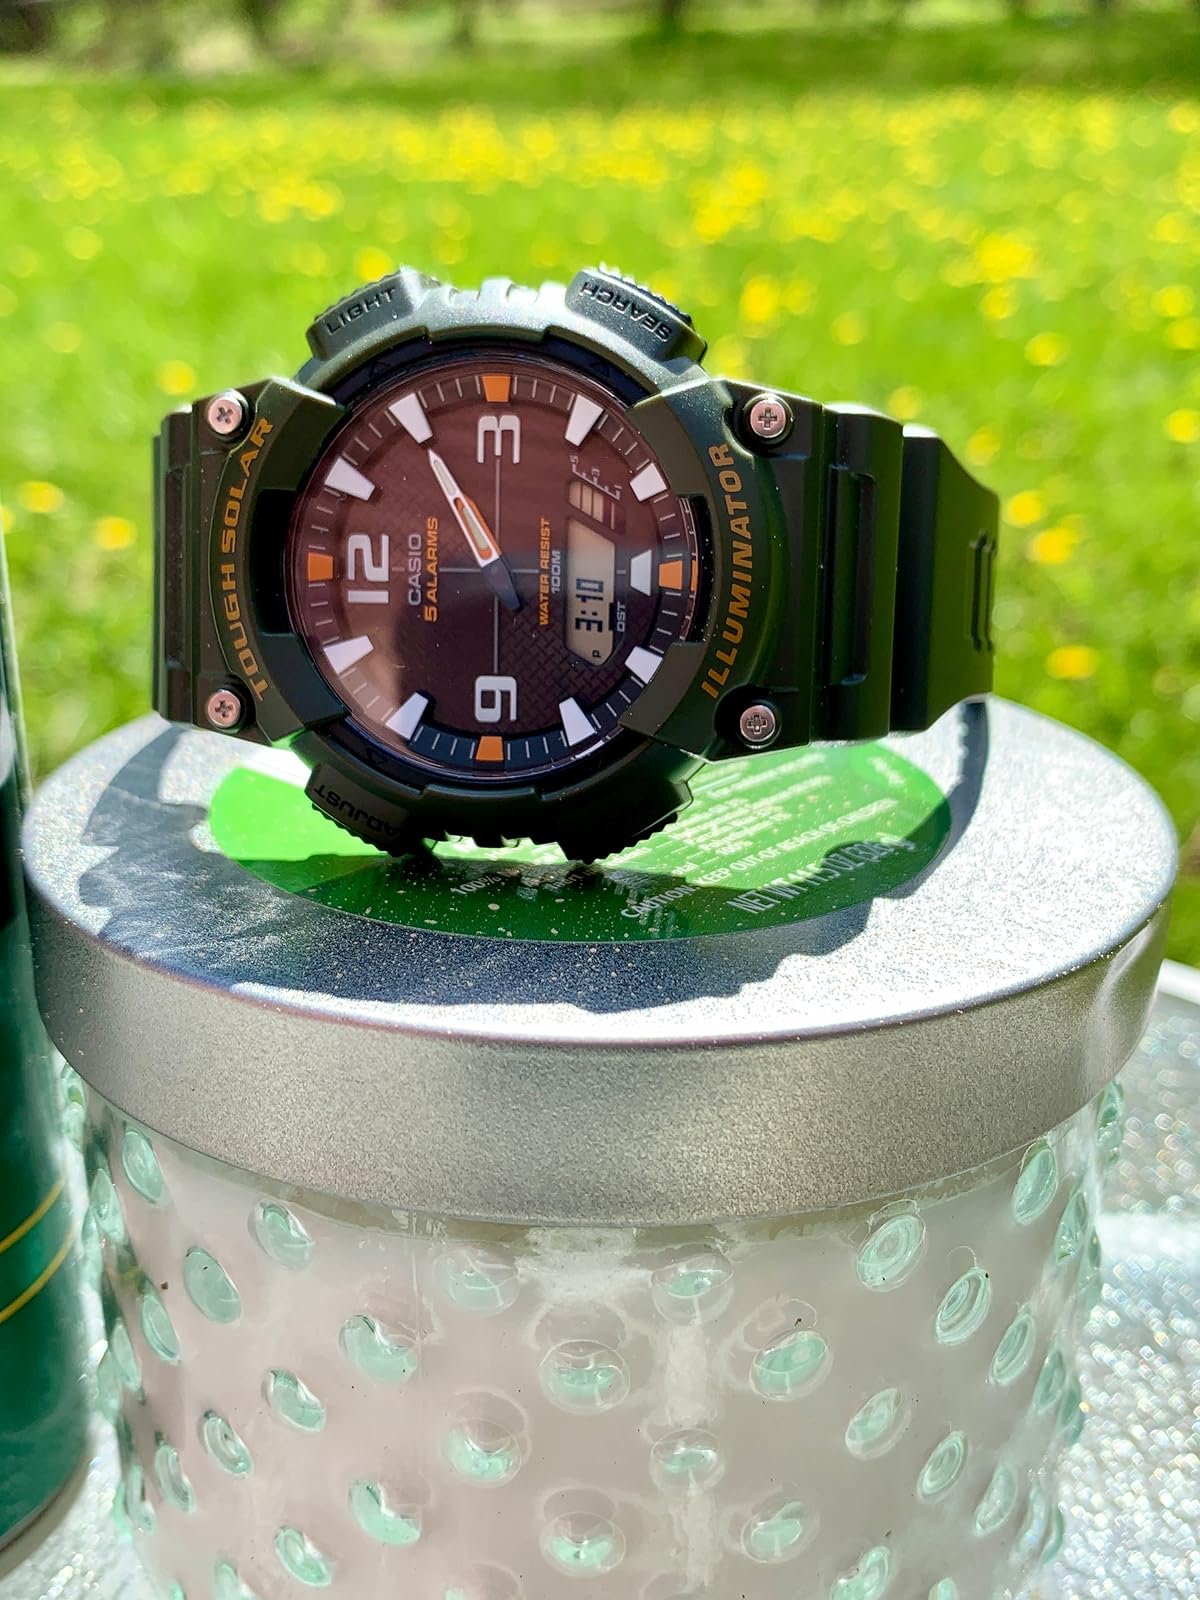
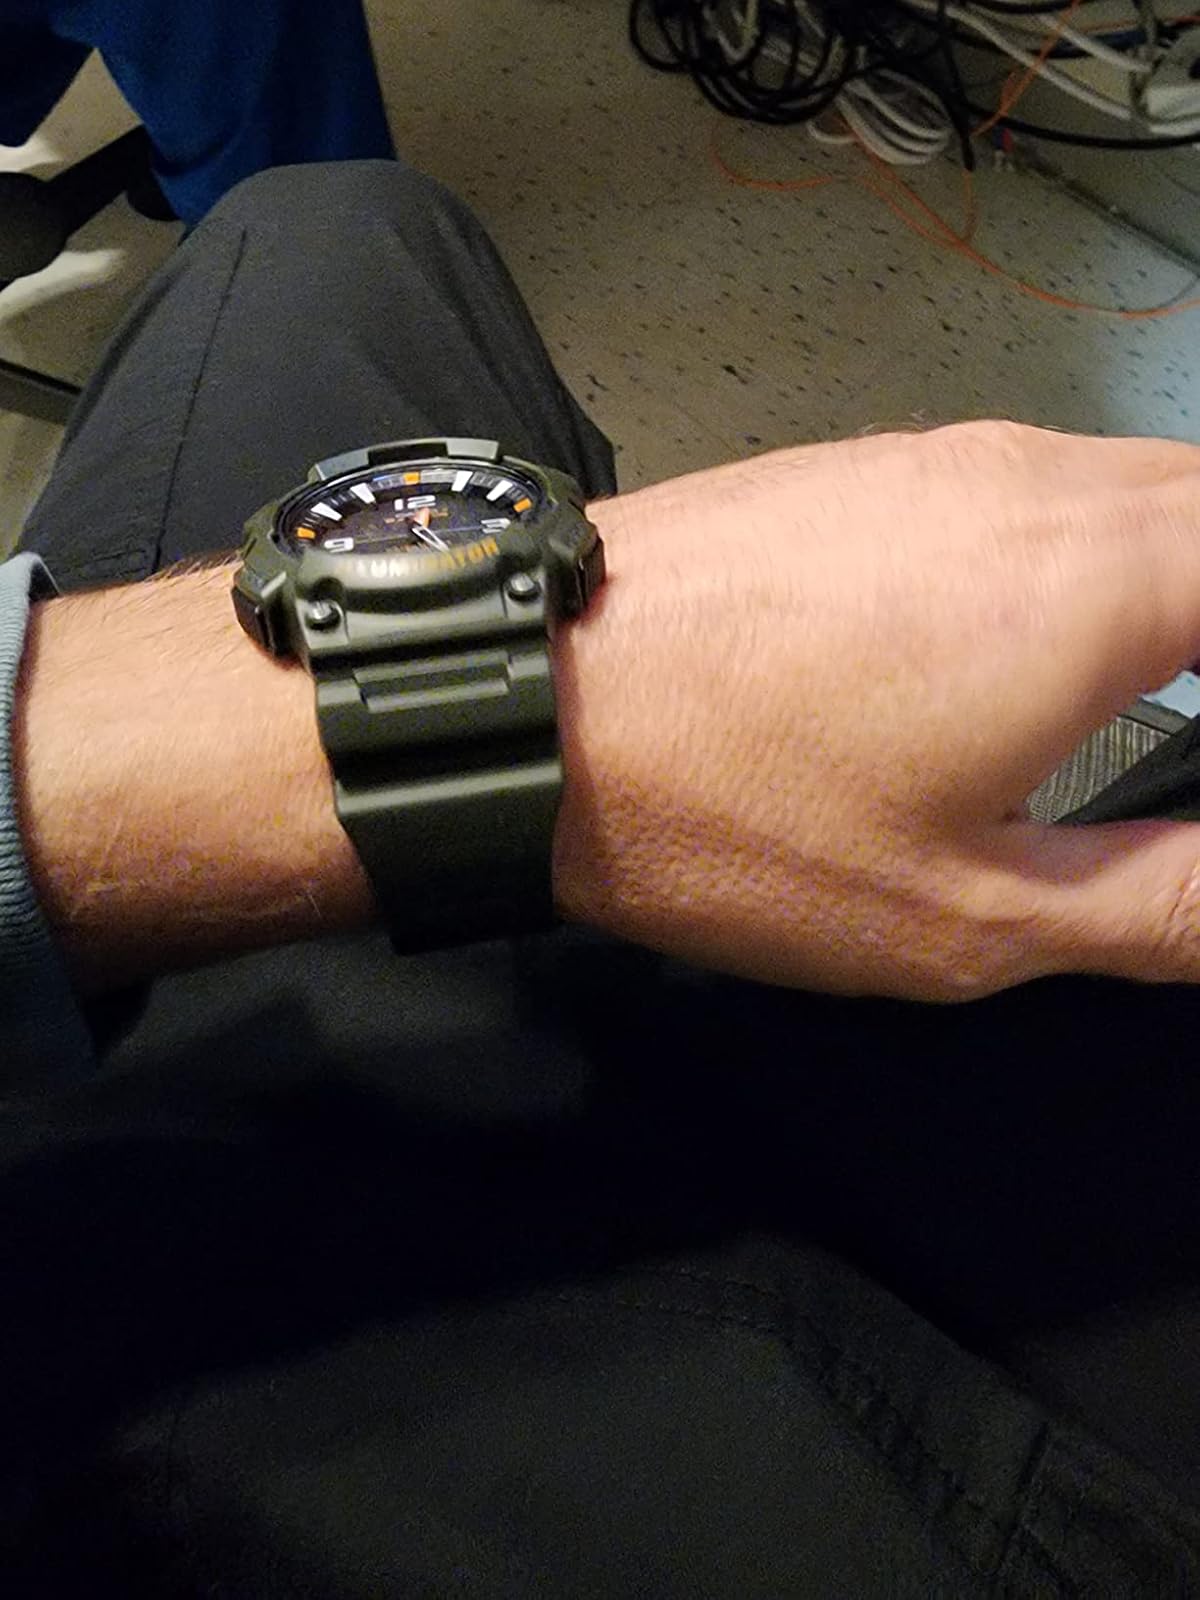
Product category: accessories_watch
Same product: yes